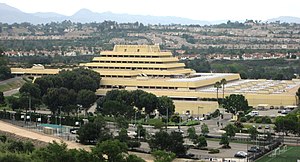
Laguna Niguel
Laguna Niguel er en by i Orange County i Californien. Den ligger sydøst for Los Angeles og havde 63.940 indbyggere i 2011. Den dækker et areal på 38,551 km².